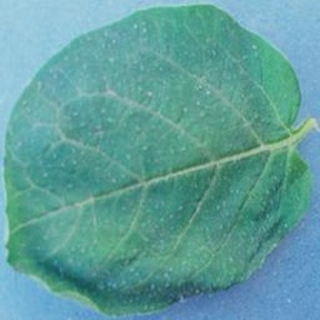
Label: healthy_potato